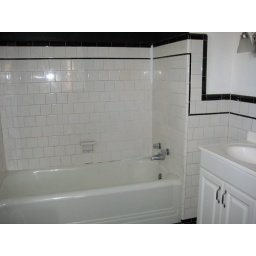
Possible house in the Hillcrest neighborhood. Only one bathroom in the house, but it's a decent size upstairs, with a nice closet.